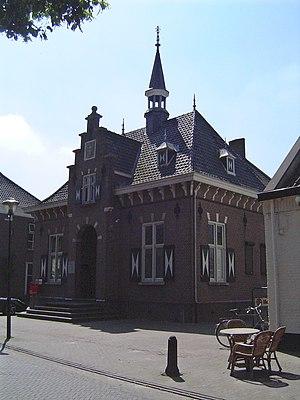
Beers est un village néerlandais de la commune de Cuijk dans le nord-est de la province du Brabant-Septentrional à proximité de la rive gauche de la Meuse. Au 1ᵉʳ janvier 2005, Beers compte 1731 habitants.